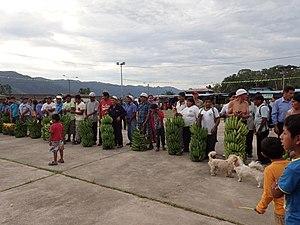
Salvación est un village péruvien de la région de Madre de Dios dans la province de Manu et le district de Manu.